Dave Greenham

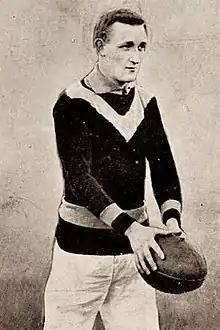
Greenham in 1910

David Peter Greenham (14 February 1889 – 4 January 1945) was an Australian rules footballer who played with University in the Victorian Football League (VFL).